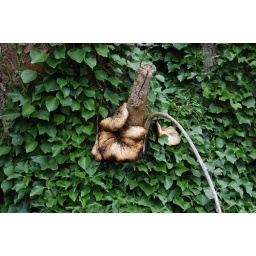
Saw this fungi on the tree in the car park by the canal in Parbold, Lancashire.